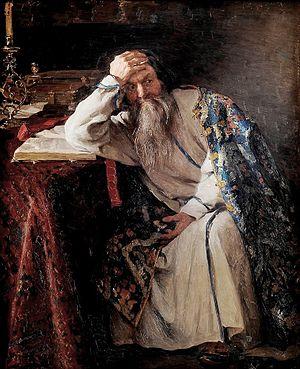
Klavdi Lebedev né le 16 octobre 1852, mort le 21 septembre 1916 à Moscou est un peintre, un illustrateur et un professeur russe.